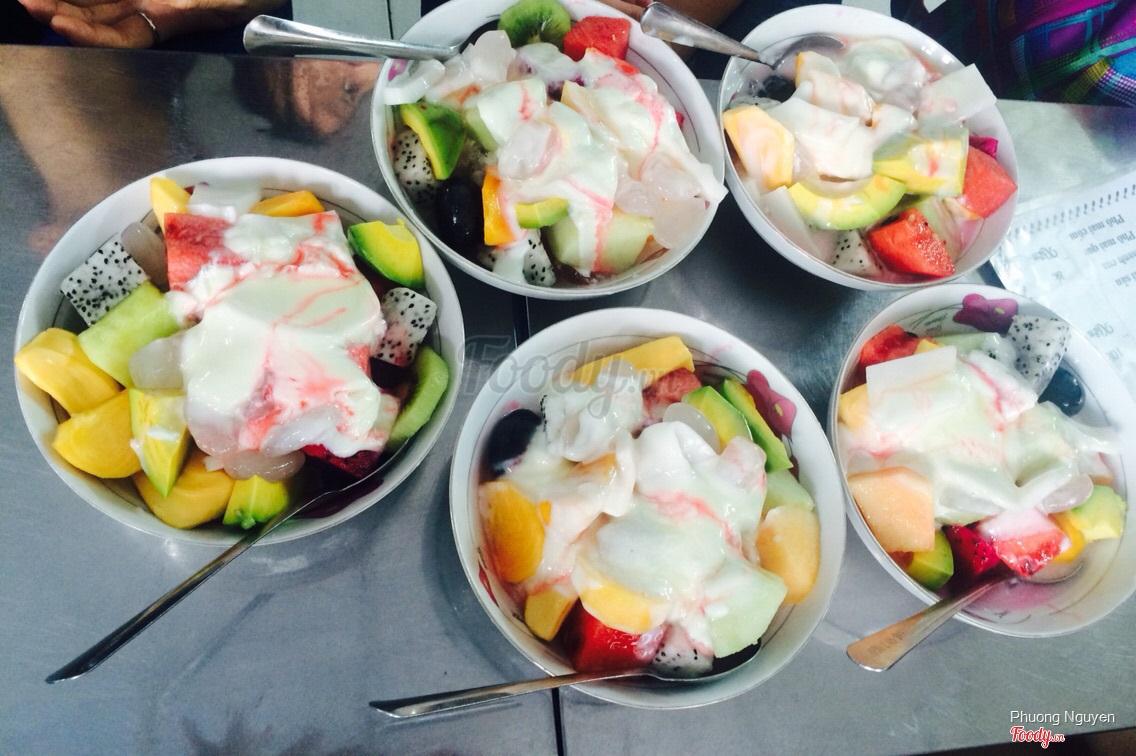
có năm suất ăn đang được bày ra trên bàn